Grace Episcopal Church (St. Helena, California)

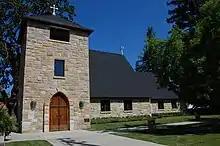
Grace Episcopal Church.

Grace Episcopal Church is an Episcopal congregation in Saint Helena, California. It is part of the Episcopal Diocese of Northern California..